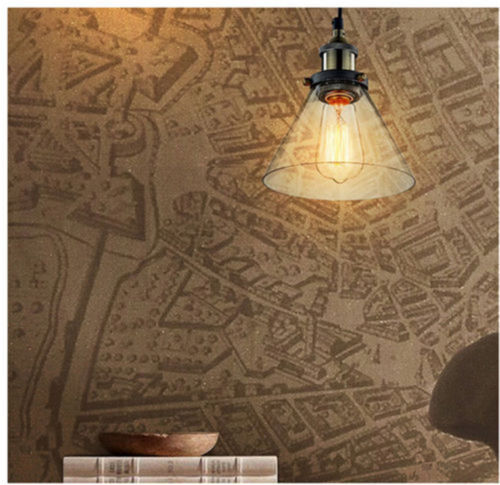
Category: lamp